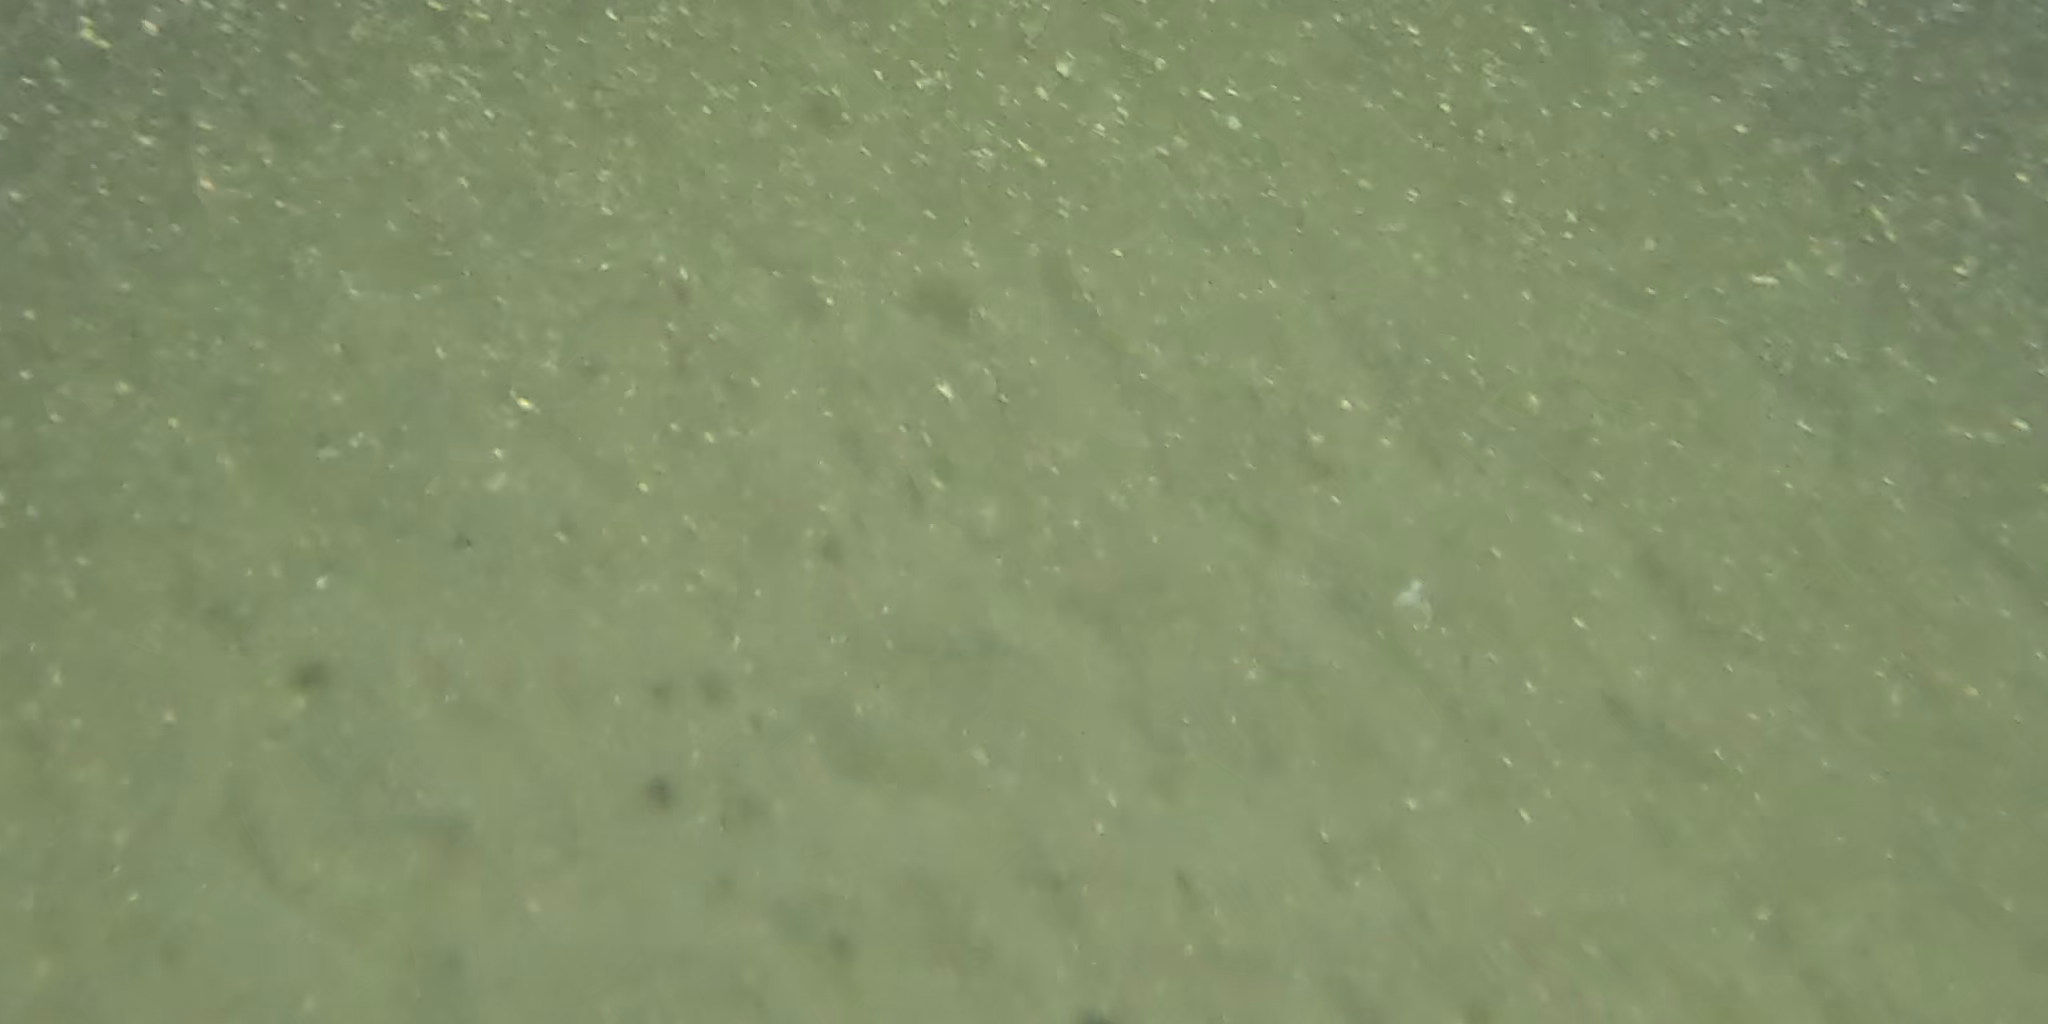
Seabed habitat: sand